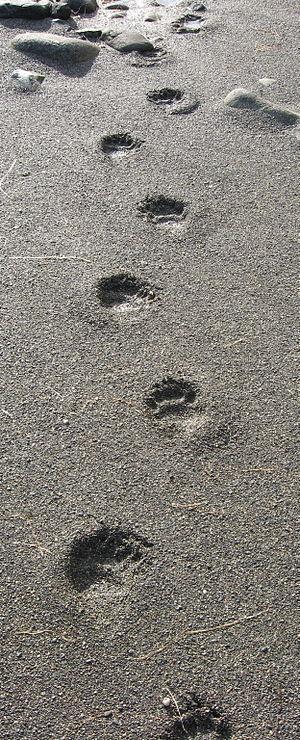
Traces d'un Ours noir (Ursus americanus). Photo prise dans le parc provincial de Brooks Peninsula dans l'Île de Vancouver (Colombie britanique, Canada).